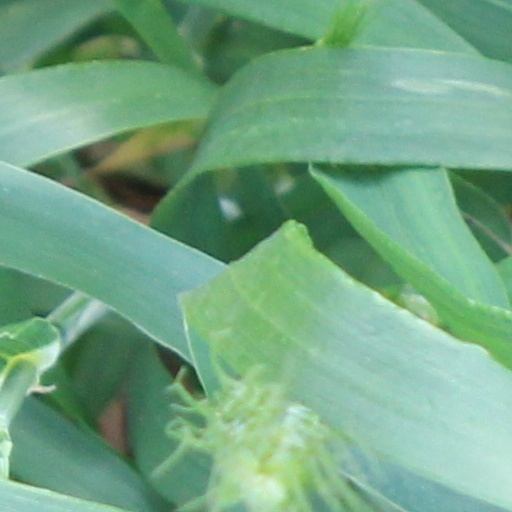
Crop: wheat